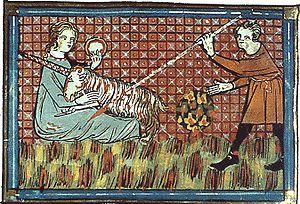
Richard de Fournival, Bestiaire d’amour, fin XIIIe siècle, Chasse à la licorne
En littérature, un bestiaire désigne un manuscrit du Moyen Âge regroupant des fables et des moralités sur les « bêtes », animaux réels ou imaginaires. Par extension, on appelle bestiaire une œuvre consacrée aux bêtes. Par métonymie, le bestiaire d'un auteur ou d'un ensemble d'œuvres désigne les animaux mentionnés par l'auteur ou dans ces œuvres.
Le Bestiaire d'Amour est une œuvre en prose de Richard de Fournival rédigée vers 1245 et qui connut un immense succès au XIIIᵉ siècle.
La licorne, parfois nommée unicorne, est une créature légendaire à corne unique. Son origine, controversée, résulte de multiples influences, en particulier de descriptions d'animaux tels que le rhinocéros et l'antilope, issues de récits d'explorateurs. Les premières représentations attestées d'animaux unicornes remontent à la civilisation de l'Indus. Le récit sanskrit d'Ekashringa et les routes commerciales pourraient avoir joué un rôle dans leur diffusion vers le Proche-Orient.
Richard de Fournival né le 10 octobre 1201 et mort le 1ᵉʳ mars 1260, est un médecin, alchimiste, poète et érudit français.